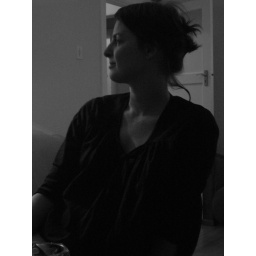
horsing around with the black and white function